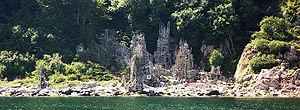
La République Royale de Ladonia est une micronation, proclamée en 1996 à la suite d'une bataille judiciaire de longues années entre l'artiste Lars Vilks et les autorités de Suède à propos de deux sculptures dont il est l'auteur. Le territoire revendiqué se situe dans la réserve naturelle de Kullaberg, formant une enclave dans le Sud du pays. Elle n'est reconnue par aucune nation, seulement par d'autres micronations.